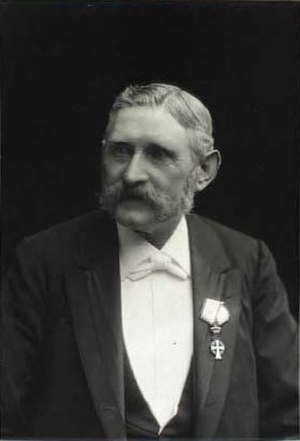
Claus Madsen Brødsgaard
Claus Madsen Brødsgaard
Claus Madsen Brødsgaard var en dansk landmand og politiker.